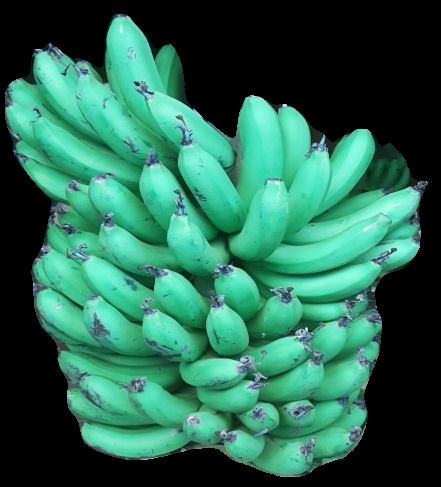
Variety: pachbale
Grade: grade1